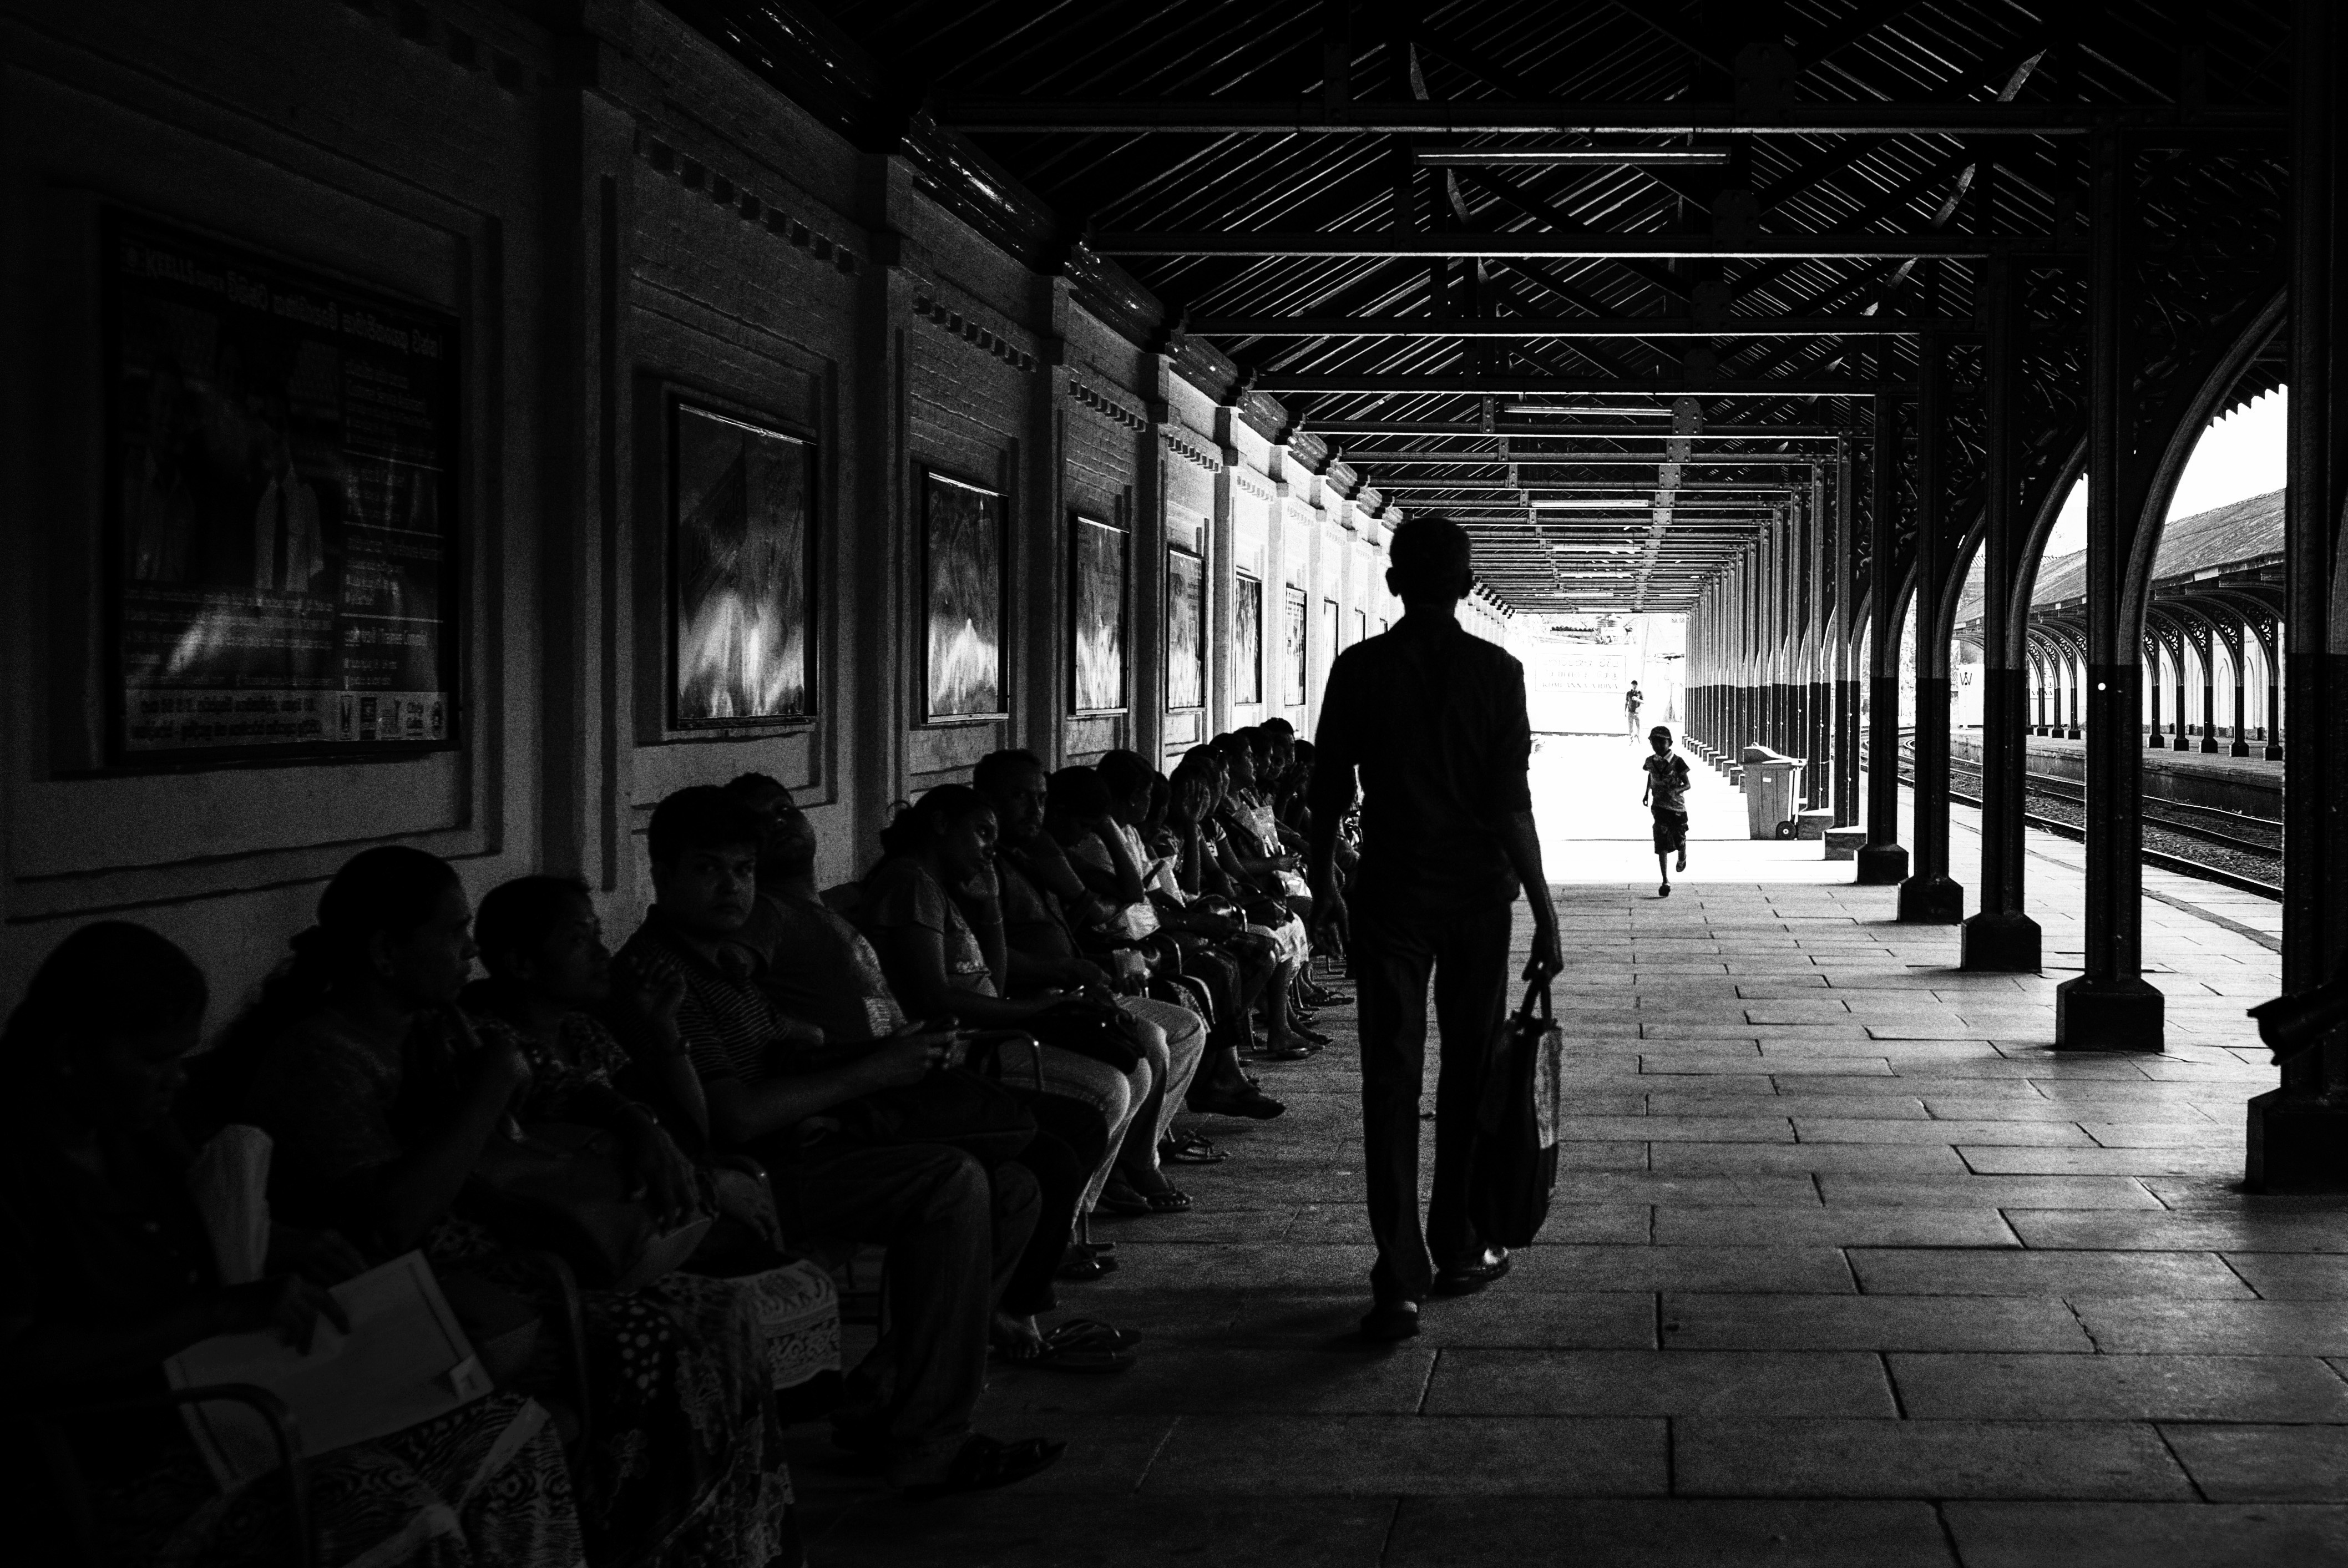
light, black and white, road, white, street, night, photography, darkness, black, monochrome, streetphotography, bw, infrastructure, photograph, snapshot, stphotographia, shape, streetpics, srilanka, artinbw, dakohuang, monochrome photography, film noir